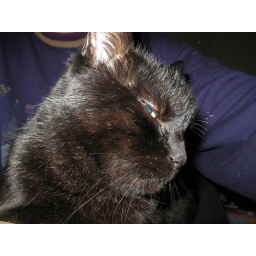
Curiosity killed the cat - in diesem Falle hat es die Barthaare erwischt